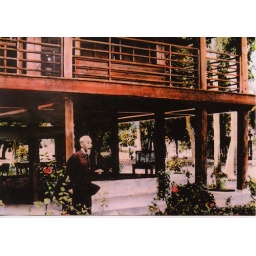
&amp;quot;Uncle Ho in front of his wooden house on stilts at the president palace in Hanoi, 1960&amp;quot;